China Geological Survey

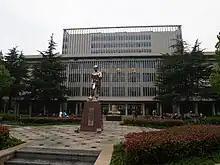
National Geological Library of China

In addition, China Geological Survey has several research centers, including the Institute of Geology, the Institute of Mineral Resources, and the Institute of Marine Geology. These centers are responsible for advanced research and development in their respective fields.